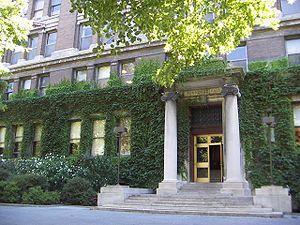
L'université Rockefeller est une prestigieuse université privée américaine, spécialisée dans la recherche médicale et scientifique. Elle est l’un des plus importants centres de recherche médicale au monde. Elle offre à ses étudiants exclusivement des programmes doctoraux et postdoctoraux.